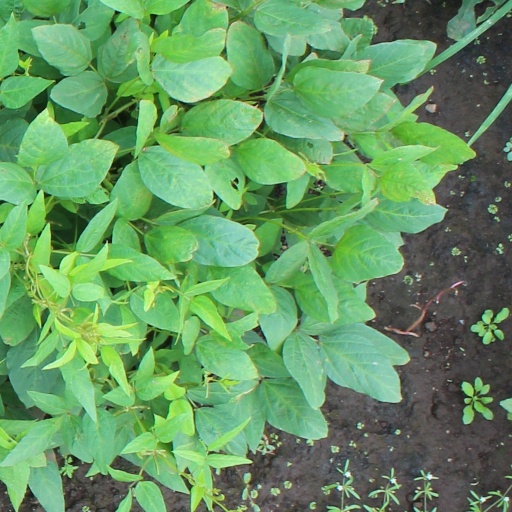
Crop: soybean